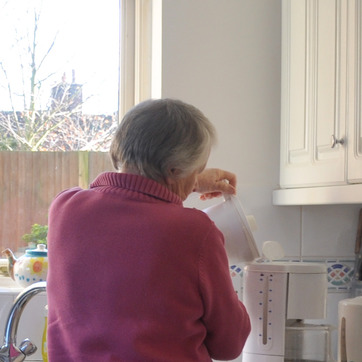
Material: skin